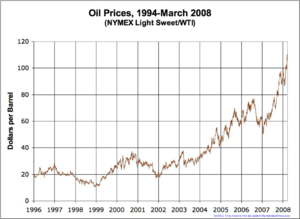
Les schistes bitumineux sont des roches sédimentaires à grain fin, contenant des substances organiques, les kérogènes, en quantité suffisante pour fournir du pétrole et du gaz combustible. Leur nom prête à confusion, car en minéralogie, ces roches ne sont pas des schistes.